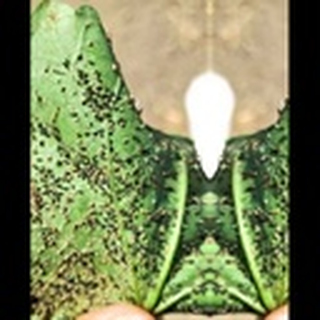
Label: cotton_aphids